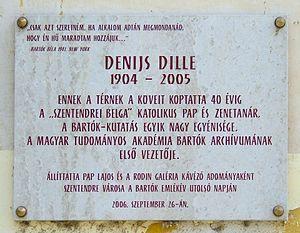
Denijs Dille, né à Aarschot le 21 février 1904 et mort à Duffel le 1ᵉʳ avril 2005, est un ecclésiastique belge flamand, musicologue et grand connaisseur du compositeur et pianiste hongrois Béla Bartók et de son œuvre.